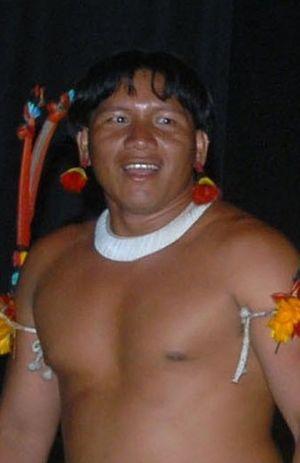
Les Kuikuro sont l'un des 17 peuples amérindiens à habiter le Parc Indigène du Xingu dans le Haut-Xingu au Mato Grosso, sur le territoire du Brésil. Ils sont partie du complexe culturel du Haut-Xingu.